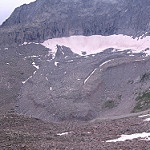
Label: glacier